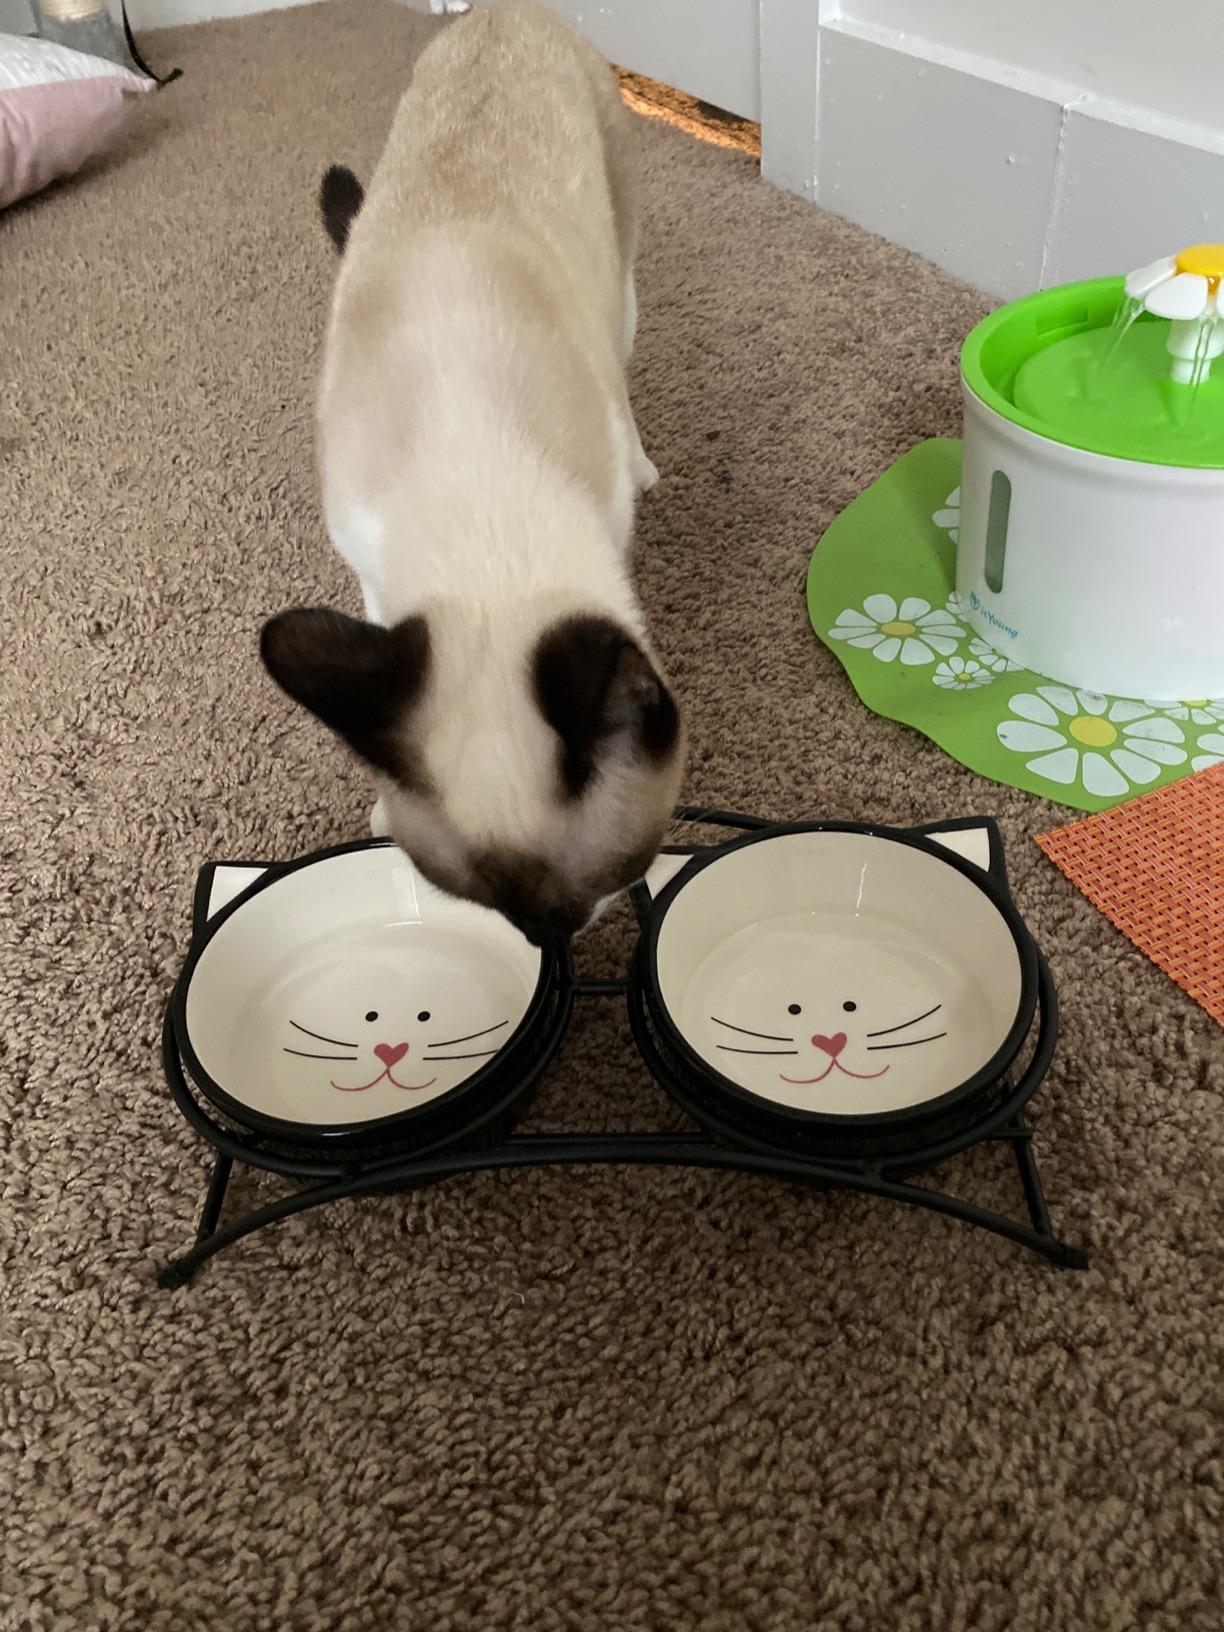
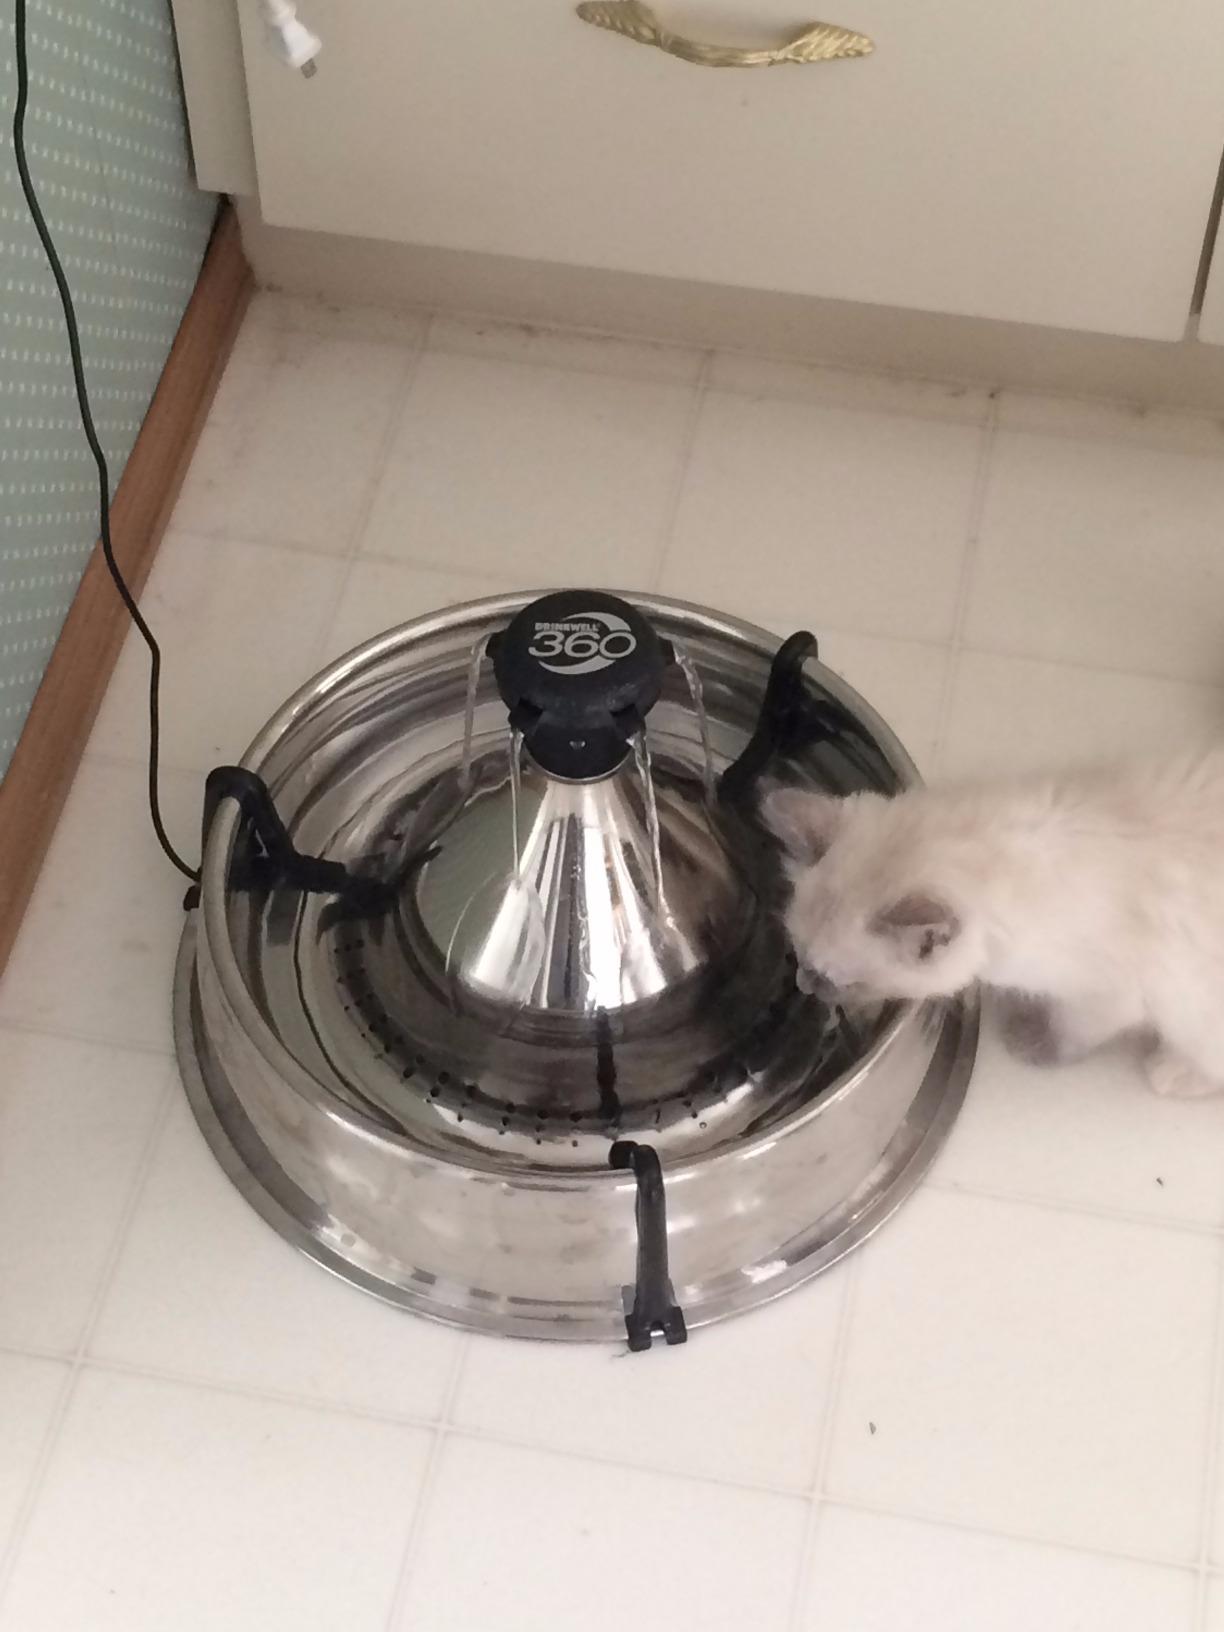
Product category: items_bowl
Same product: no